Leon J. Davis

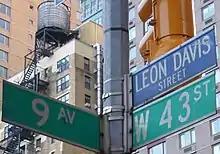
Leon Davis Street

Martin Luther King Jr. referred to Davis's organization as "my favorite union".